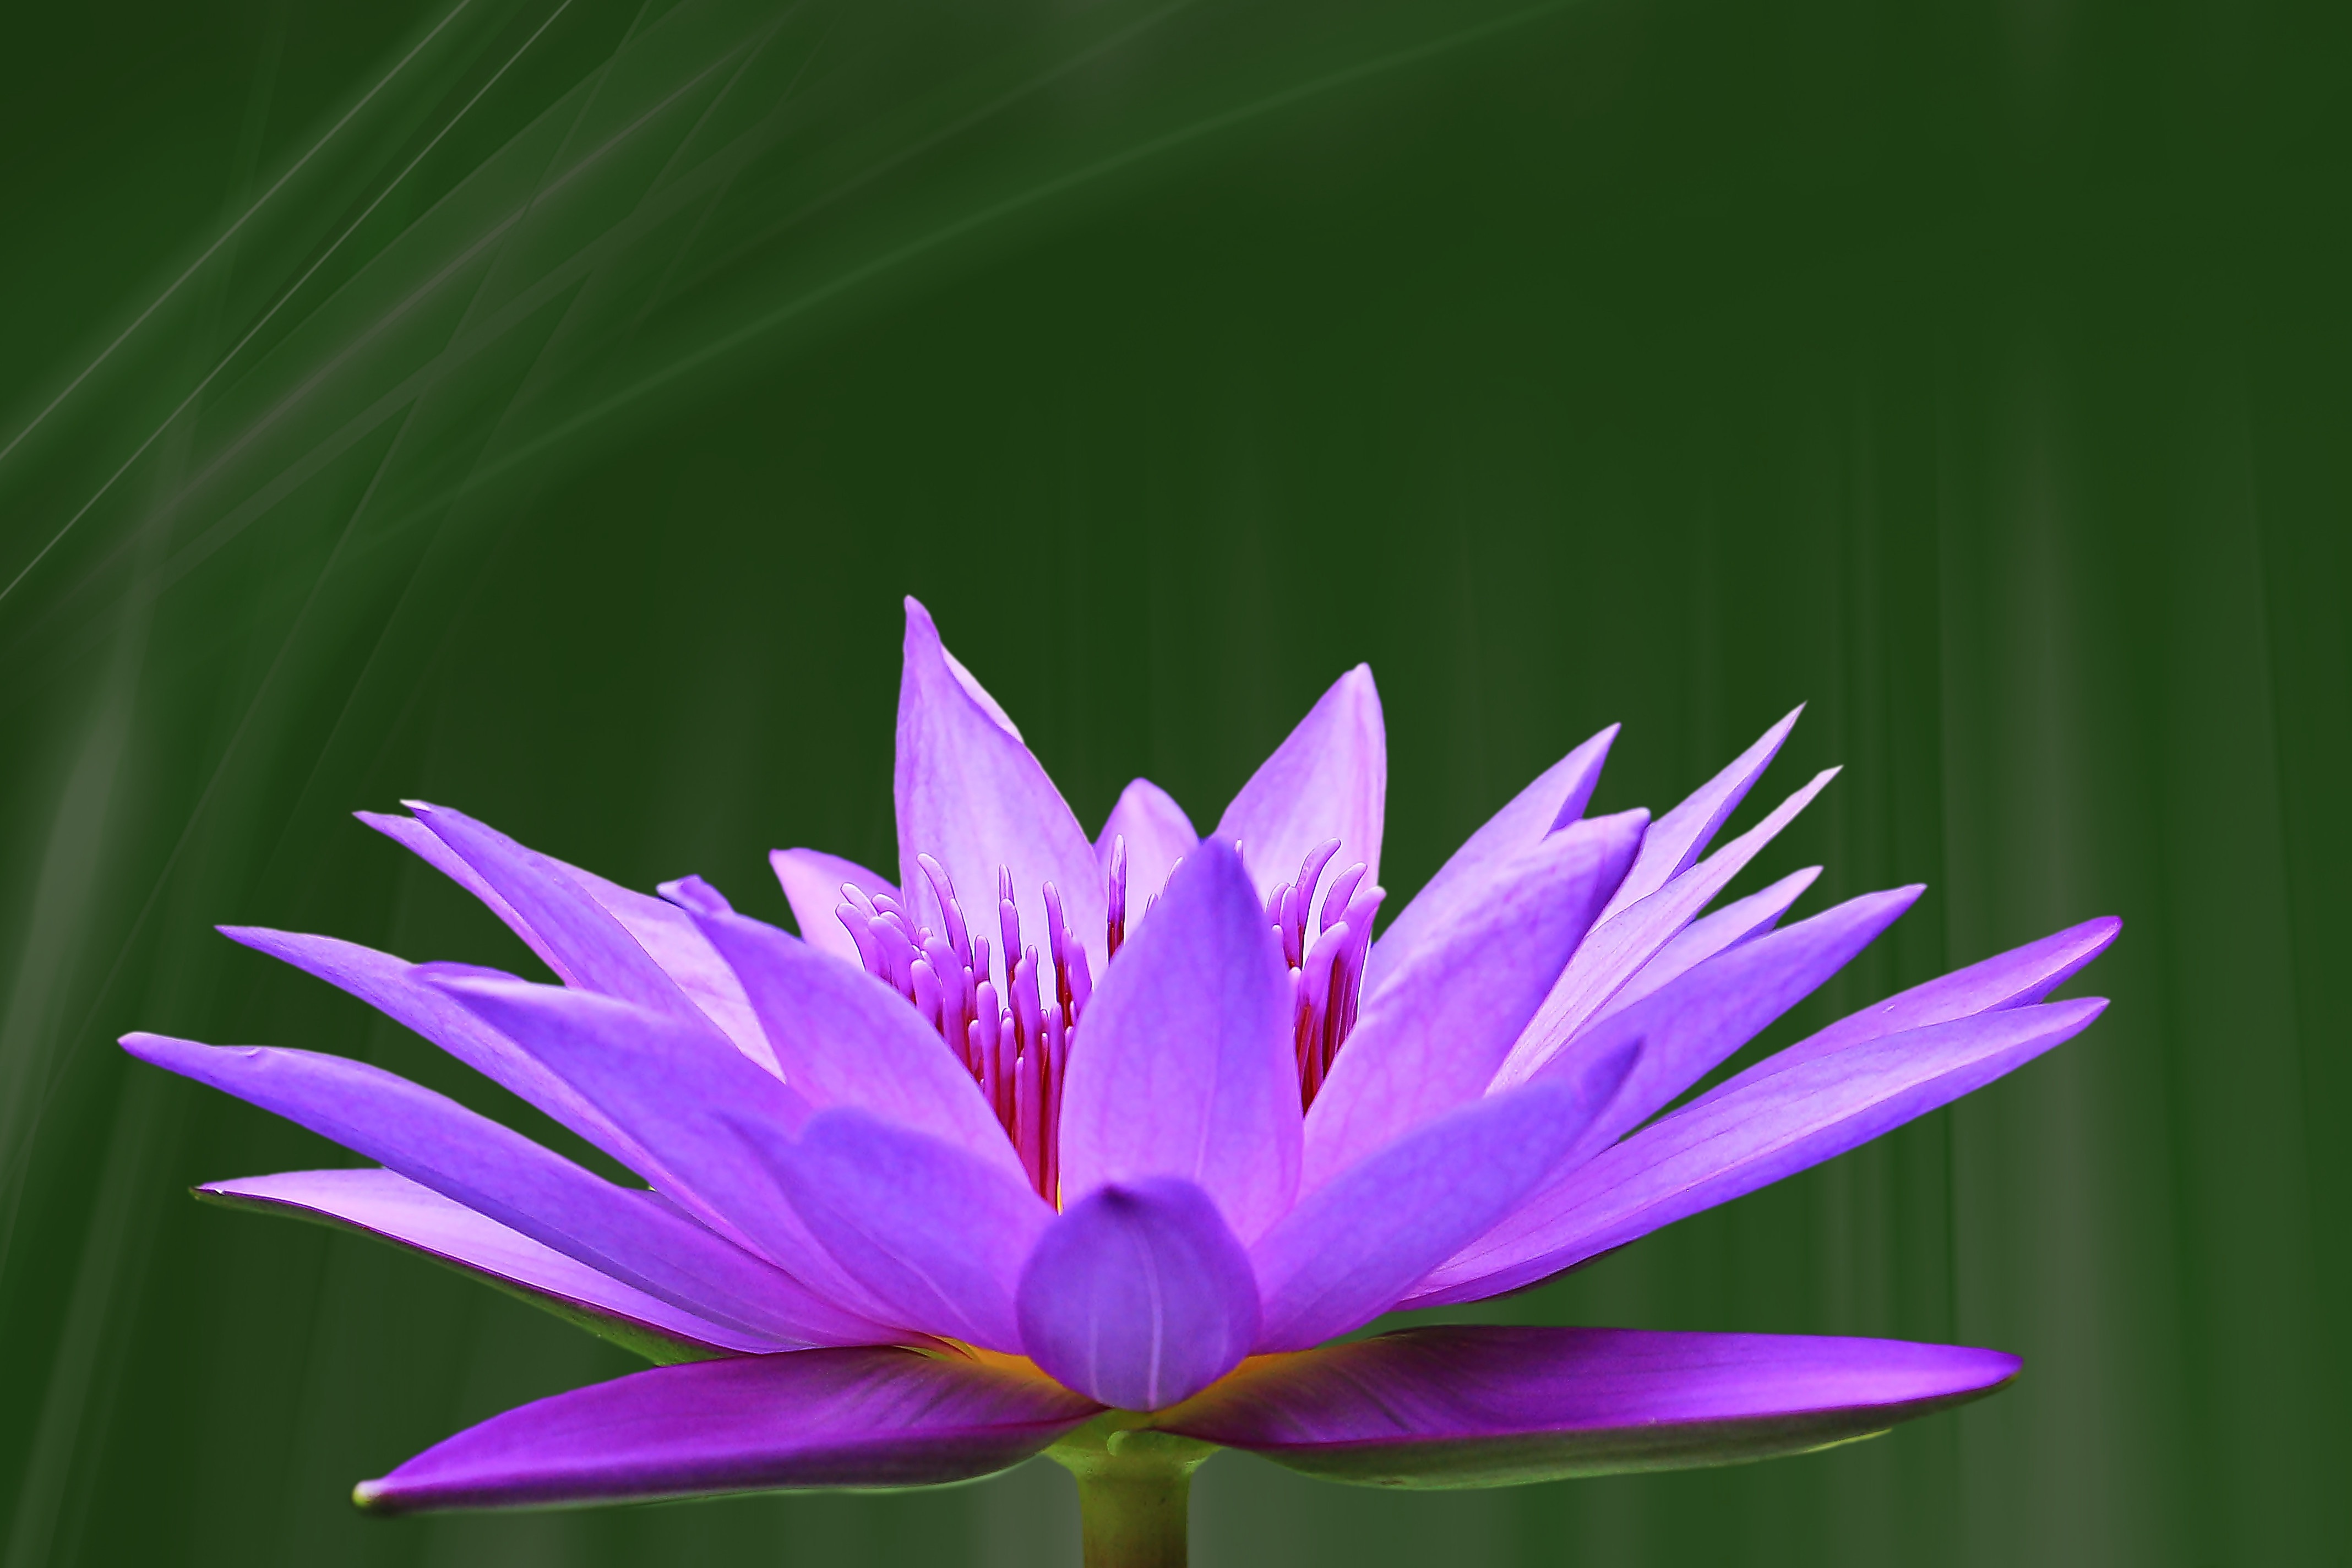
water, blossom, plant, leaf, flower, purple, petal, bloom, pink, sacred lotus, aquatic plant, flora, water lily, wildflower, close up, lotus, water flower, macro photography, flowering plant, pond plant, plant stem, computer wallpaper, lotus family, proteales, pond lily